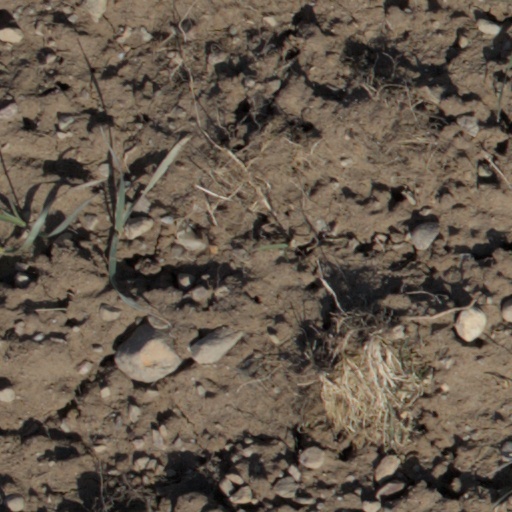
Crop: wheat